Peace Arch

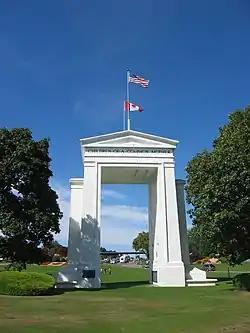
The Peace Arch from the U.S. side.

The Peace Arch is a monument situated near the westernmost point of the Canada–United States border in the contiguous United States, between the communities of Blaine, Washington and Surrey, British Columbia. Construction of the tall arch was headed by American lawyer Sam Hill and dedicated in September 1921. The Peace Arch commemorates the signing of the Treaty of Ghent in 1814, and symbolizes a long history of peace between the two nations. The monument is built on the exact U.S.–Canada boundary, where Interstate 5 on the U.S. side of the border becomes Highway 99 on the Canadian side, in the grass median between the northbound and southbound lanes.